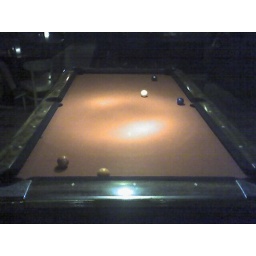
A cool red table (with red chalk) at the Crowbar in NE.